South Eastern and Chatham Railway

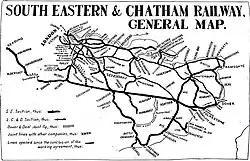
1920 map of the railway

The South Eastern and Chatham Railway Companies Joint Management Committee (SE&CRCJMC), known as the South Eastern and Chatham Railway (SE&CR), was a working union of two neighbouring rival railways, the South Eastern Railway (SER) and London, Chatham and Dover Railway (LC&DR), which operated between London and south-east England. Between 1899 and 1923, the SE&CR had a monopoly of railway services in Kent and to the main Channel ports for ferries to France and Belgium.